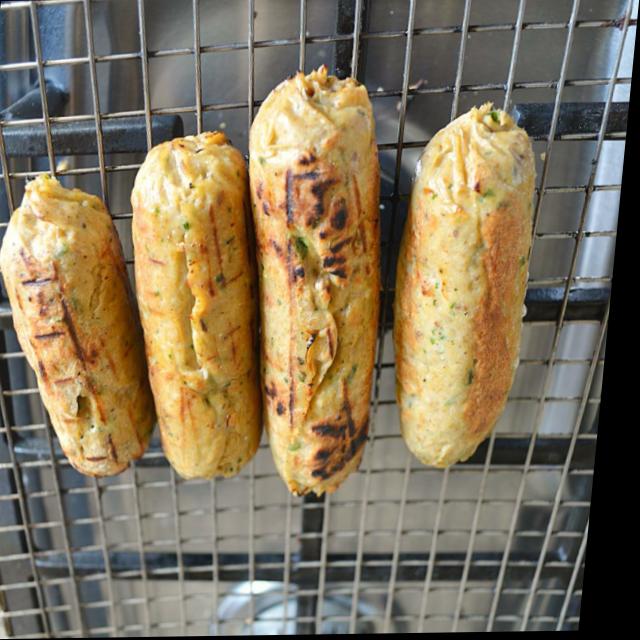
Dish: kebab